Artigas Barrios

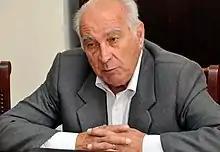
Barrios in 2013

A member of the Socialist Party of Uruguay and of the Broad Front, he served in the Chamber of Representatives from 2000 to 2005 and was intendant of the Rocha Department from 2005 to 2015.